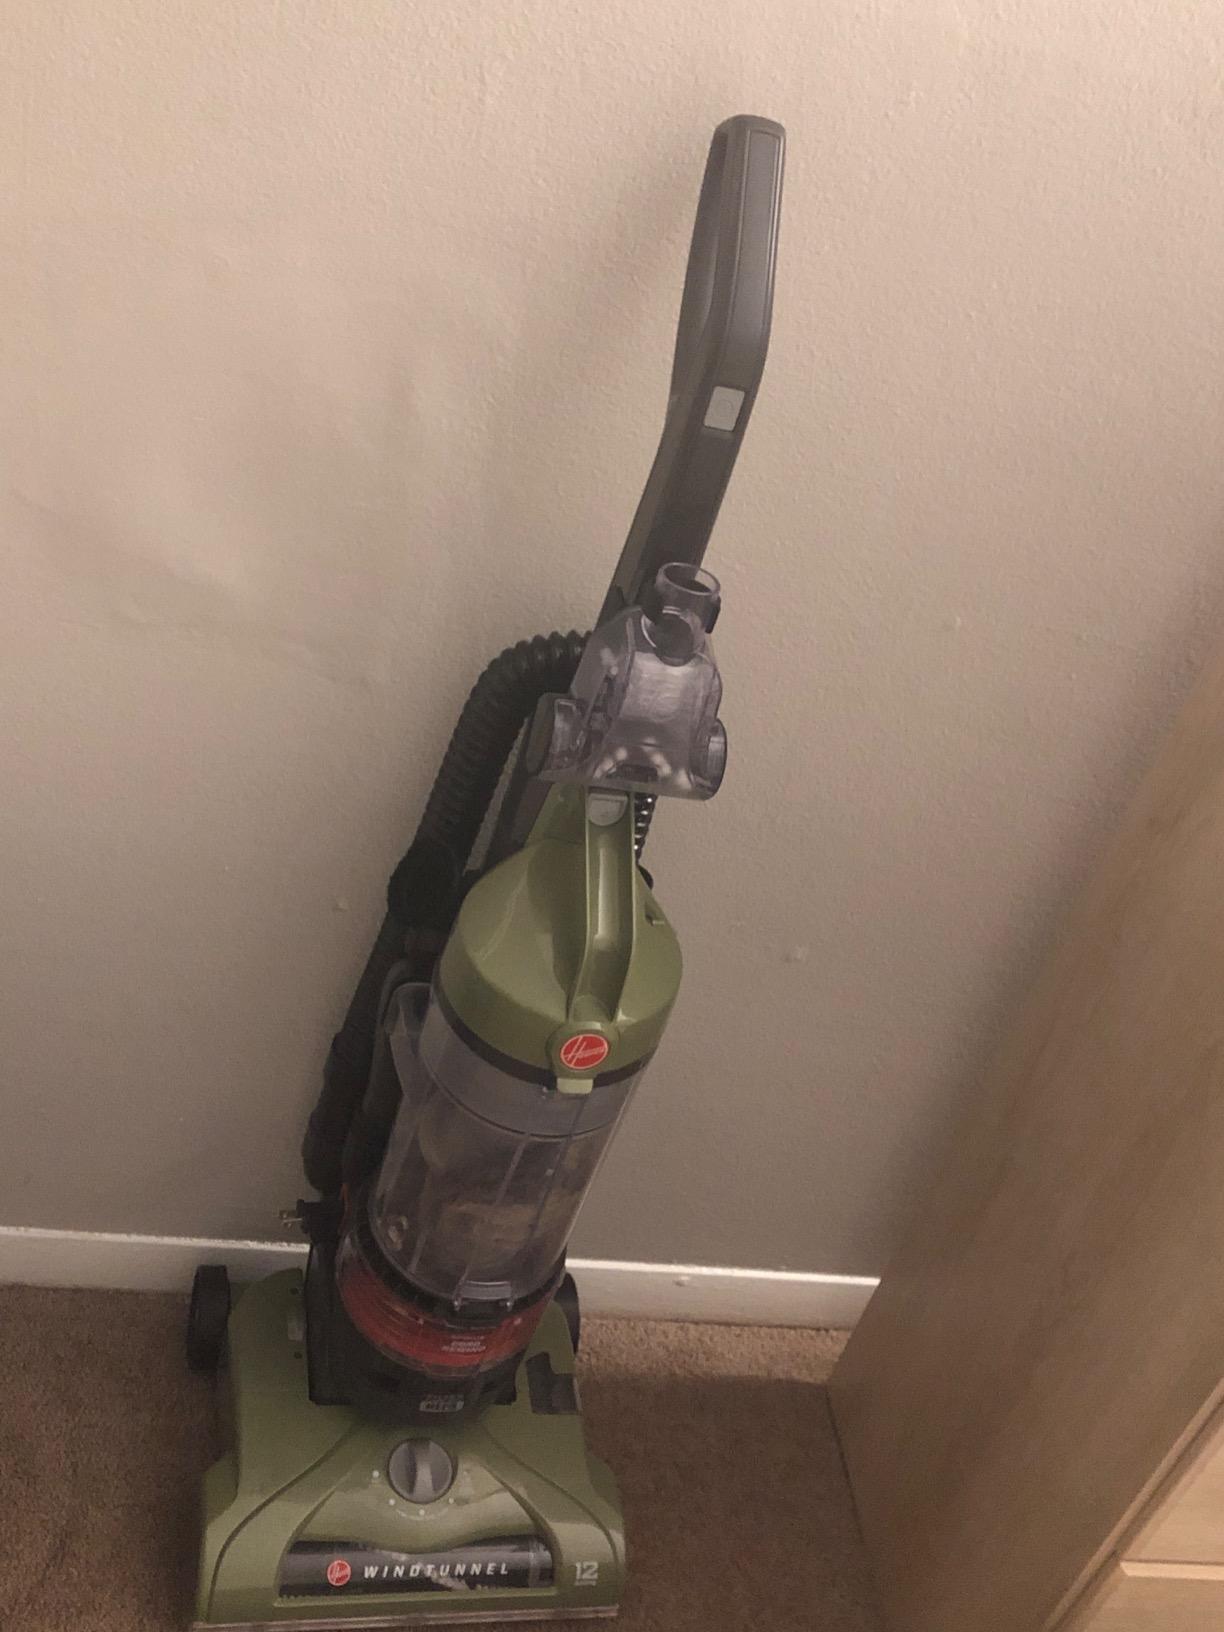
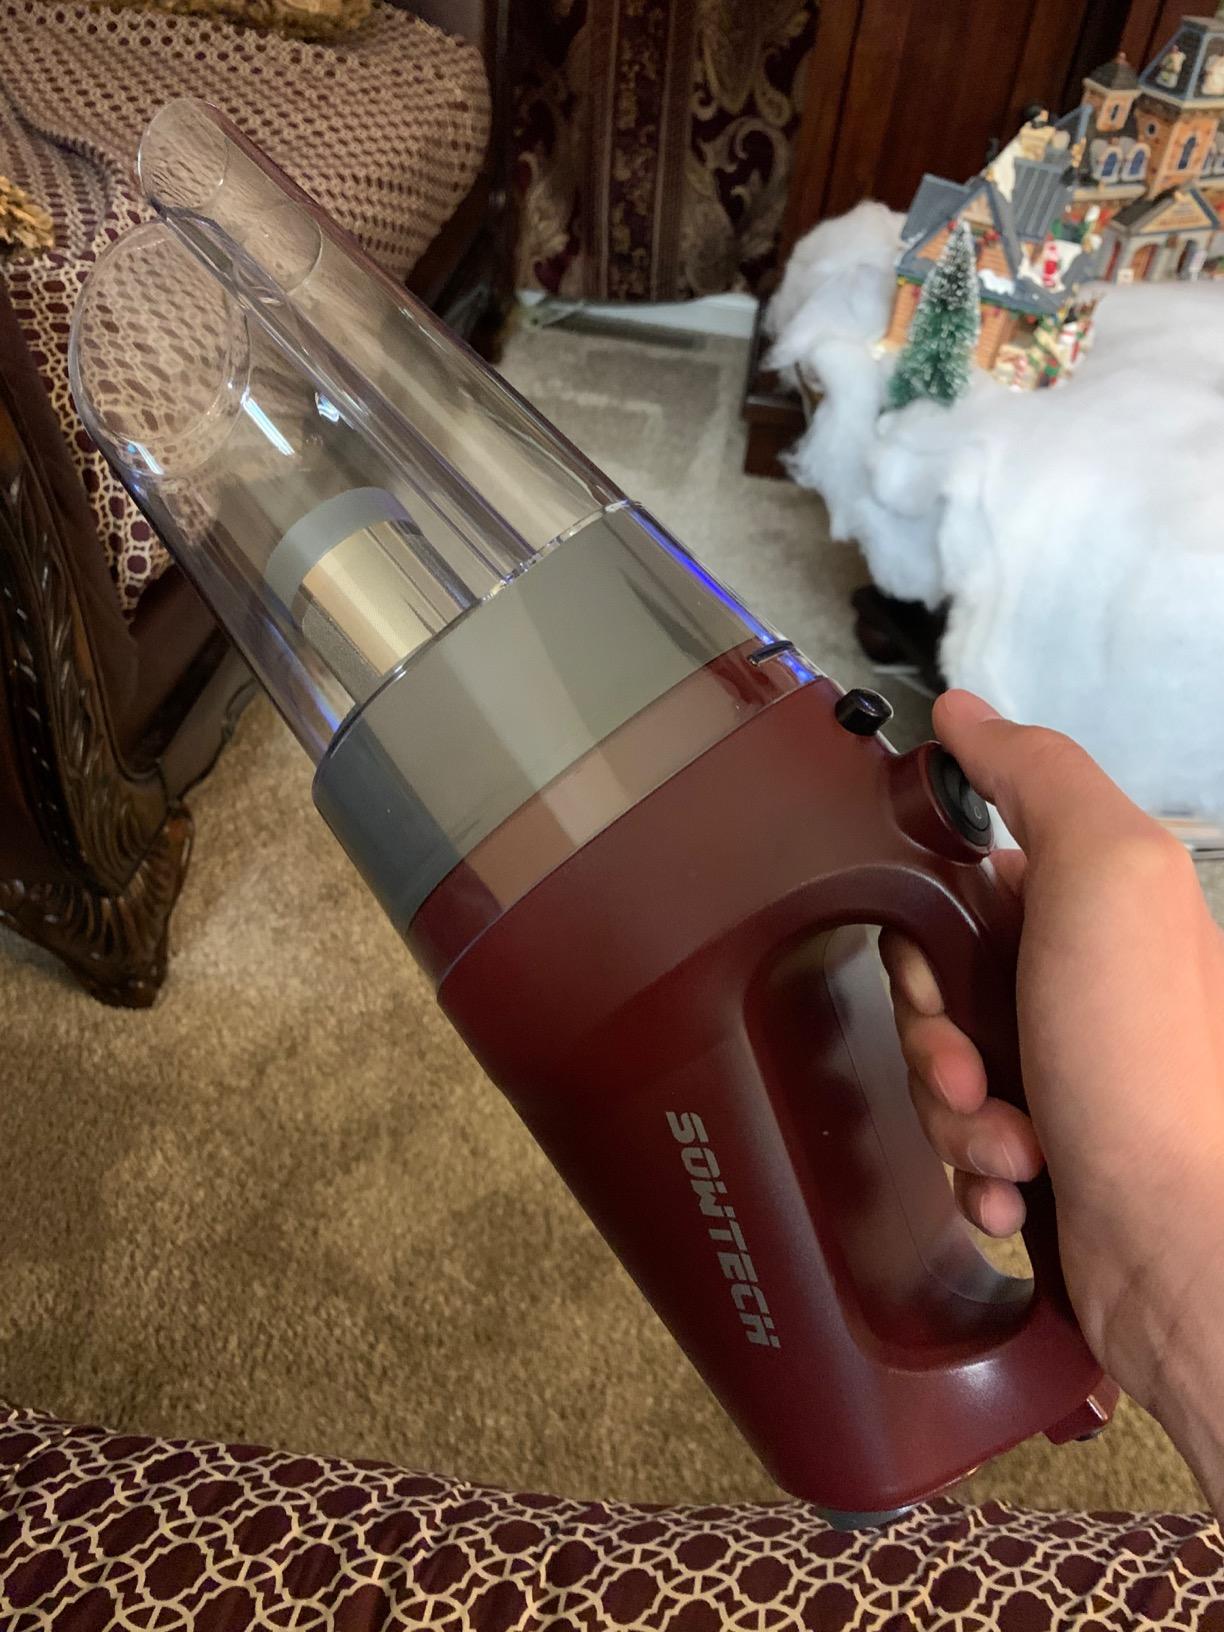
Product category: items_vacuum
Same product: no